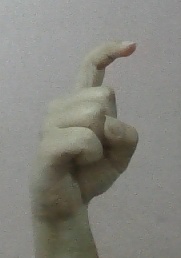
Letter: ra